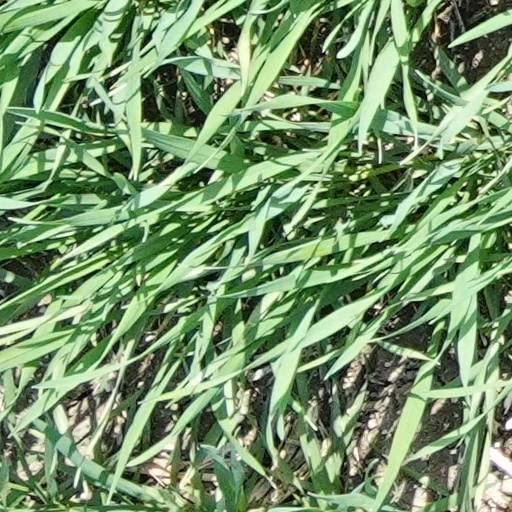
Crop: wheat